Three the Hard Way (film)

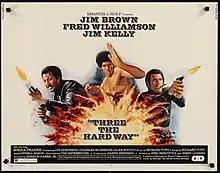
Original poster

Three the Hard Way is a 1974 action film directed by Gordon Parks Jr., written by Eric Bercovici and Jerrold L. Ludwig, and starring Fred Williamson, Jim Brown, and Jim Kelly.